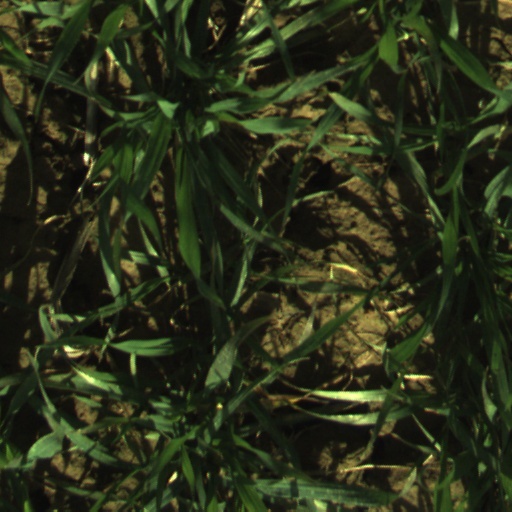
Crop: wheat